Hamraoui case

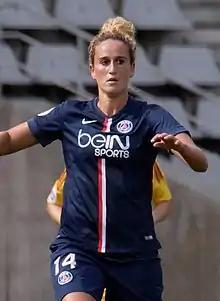
Hamraoui in 2015 during her first stint with Paris Saint-Germain

Kheira Hamraoui and Aminata Diallo are both French football midfielders; Hamraoui is of Algerian (North African) descent, and Diallo is of Senegalese (West African) descent. Hamraoui joined Paris Saint-Germain (PSG) for the second time in July 2021, from FC Barcelona Femení, taking a position in the starting line-up. Diallo had joined PSG in the summer of 2016, when Hamraoui left after her first stint with the club; Diallo had less game time following Hamraoui's return. During her time in Barcelona, Hamraoui had an affair with Eric Abidal, a French former player who was the sporting director of FC Barcelona at the time. Diallo was also in Spain for some of the time Hamraoui was in Barcelona, spending 18 months on loan at Atlético Madrid Femenino; the two were friends and had gone on holiday together in this period.